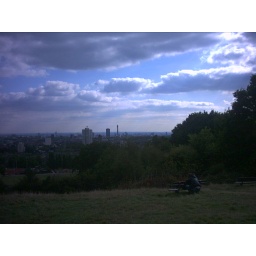
Post office tower and big ben noticeable by trees from parliament hill